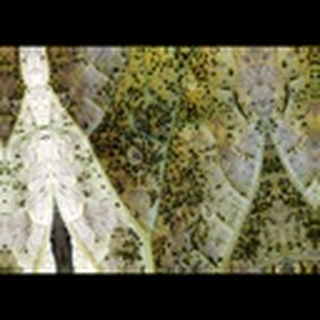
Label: cotton_aphids